Tutu (clothing)

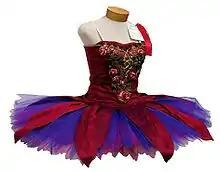
A colourfully decorated classical ballet tutu, on a dress form

A tutu is a dress worn as a costume in a classical ballet performance, often with attached bodice. It may be made of tarlatan, muslin, silk, tulle, gauze, or nylon. Modern tutus have two basic types: the Romantic tutu is soft and bell-shaped, reaching the calf or ankle; the Classical tutu is short and stiff, projecting horizontally from the waist and hip.